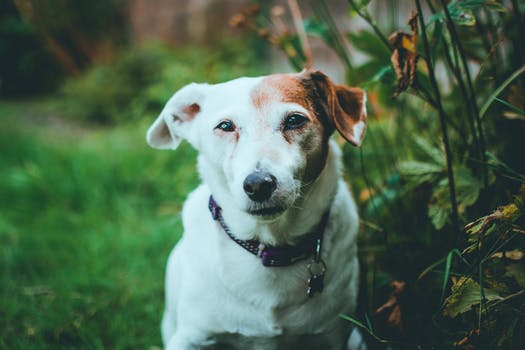
Label: No Watermark